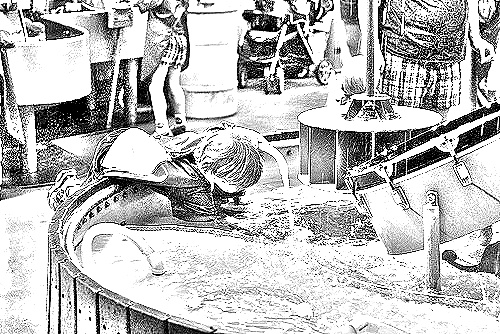
Portrait style: Sketch Portrait